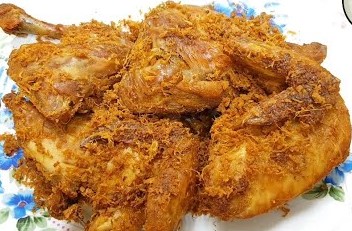
Label: ayam_goreng